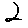
Label: 2